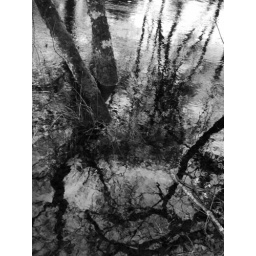
Waterlogged Trees. A black and white abstract view of trees in water shot in Ireland. Black and white photography by Donna Corless.